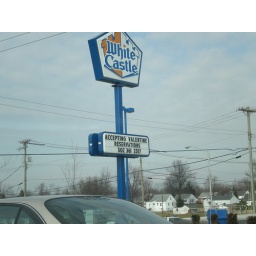
Valentine's Day in Kentucky you gotta book dinner reservations early to get any chicken rings